Causes of the Holodomor

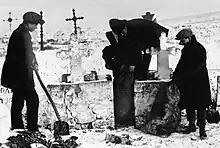
Komsomol members seize "grain hidden by kulaks"

In the summer of 1930, the Soviet government had instituted a programme of food requisitioning, ostensibly to increase grain exports. The same year Ukraine produced 27% of the Soviet harvest but provided 38% of the deliveries, and in 1931 it made 42% of the deliveries. Yet the Ukrainian harvest fell from 23.9 million tons to 18.3 million tons in 1931, but the previous year's quota of 7.7 million tons remained. Authorities were able to procure only 7.2 million tons, and in 1932 just 4.3 million tons of a reduced quota of 6.6 million tons. Between January and mid April 1933 a factor contributing to a surge of deaths within certain region of Ukraine during the period was the relentless search for "hidden grain" by the confiscation of all food stuffs from certain households, which Joseph Stalin implicitly approved of through a telegram he sent on 1 January 1933 to the Ukrainian government reminding Ukrainian farmers of the severe penalties for not surrendering grain they may be hiding. In his review of Anne Applebaum's book Mark Tauger gives a rough estimate of those affected by the search for hidden grain reserves: "In chapter 10 Applebaum describes the harsh searches that local personnel, often Ukrainian, imposed on villages, based on a Ukrainian memoir collection (222), and she presents many vivid anecdotes. Still she never explains how many people these actions affected. She cites a Ukrainian decree from November 1932 calling for 1100 brigades to be formed (229). If each of these 1100 brigades searched 100 households, and a peasant household had five people, then they took food from 550,000 people, out of 20 million, or about 2-3 percent."